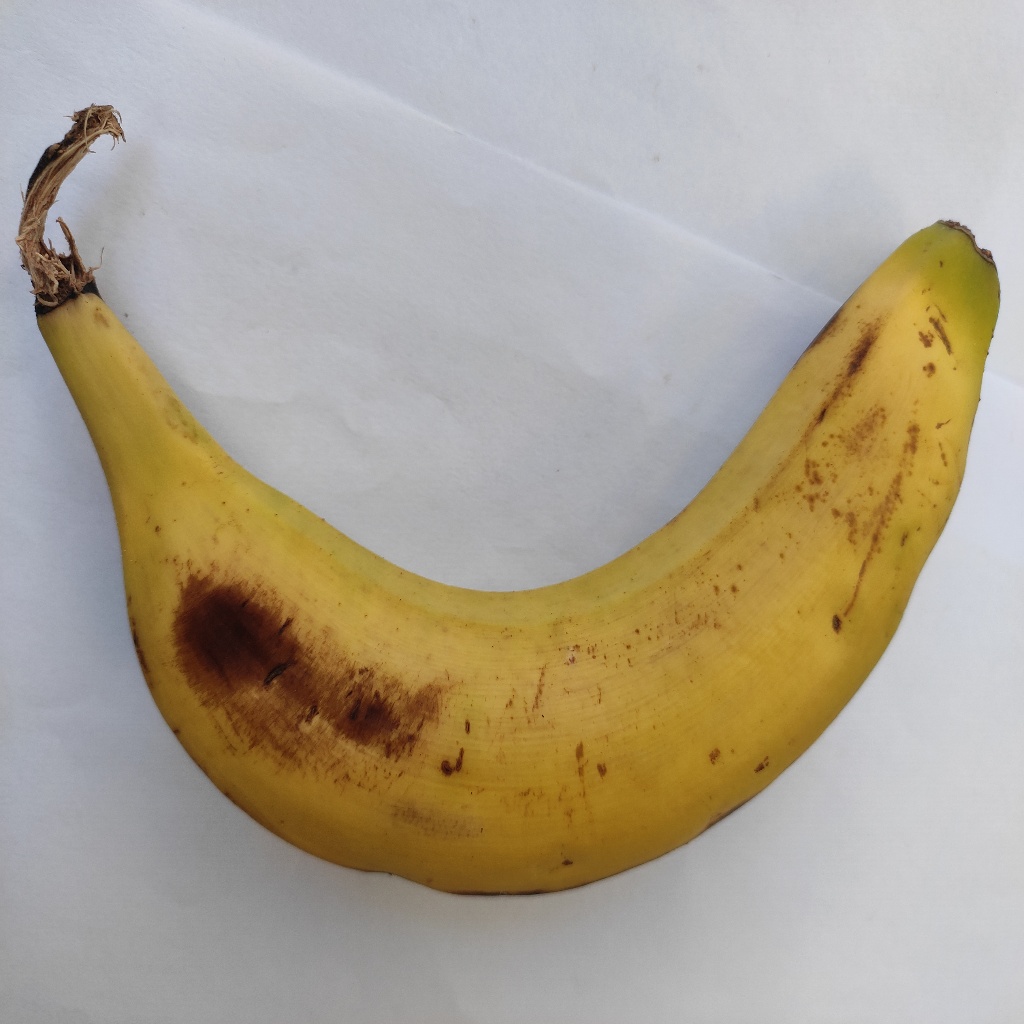
Crop: banana
Quality class: Class_B